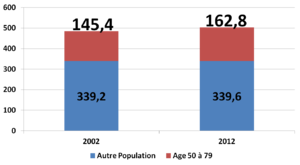
Histogramme réalisé à partir des données issues des statistiques Européennes eurostat: http://epp.eurostat.ec.europa.eu/portal/page/portal/population/data/main_tables
Un « senior expert bénévole », et — de façon plus générale — un senior bénévole sont des termes qui désignent dans le monde du bénévolat des seniors qui donnent une partie de leur temps à des activités pour lesquelles ils ne perçoivent aucune rémunération. Ces activités se font la plupart du temps dans le cadre d’associations type loi de 1901 en France, ou dans d'autres cadres dans les autres pays d’Europe.